McGill School of Architecture

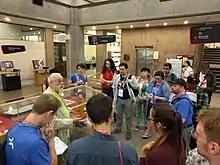
Tour of the CAC, 2017

In January 1958, the school was temporarily relocated to two townhouses on McTavish Street when the University Street building was demolished for the construction of the McConnell Building. On November 30, 1959, the new building was inaugurated and the School of Architecture moved to its north-eastern wing, where it remained for decades. Enrollment was steady during the 1950s due to the limitations of physical space, but after the McConnell Building underwent a four-story expansion in the 1960s enrollment grew again.